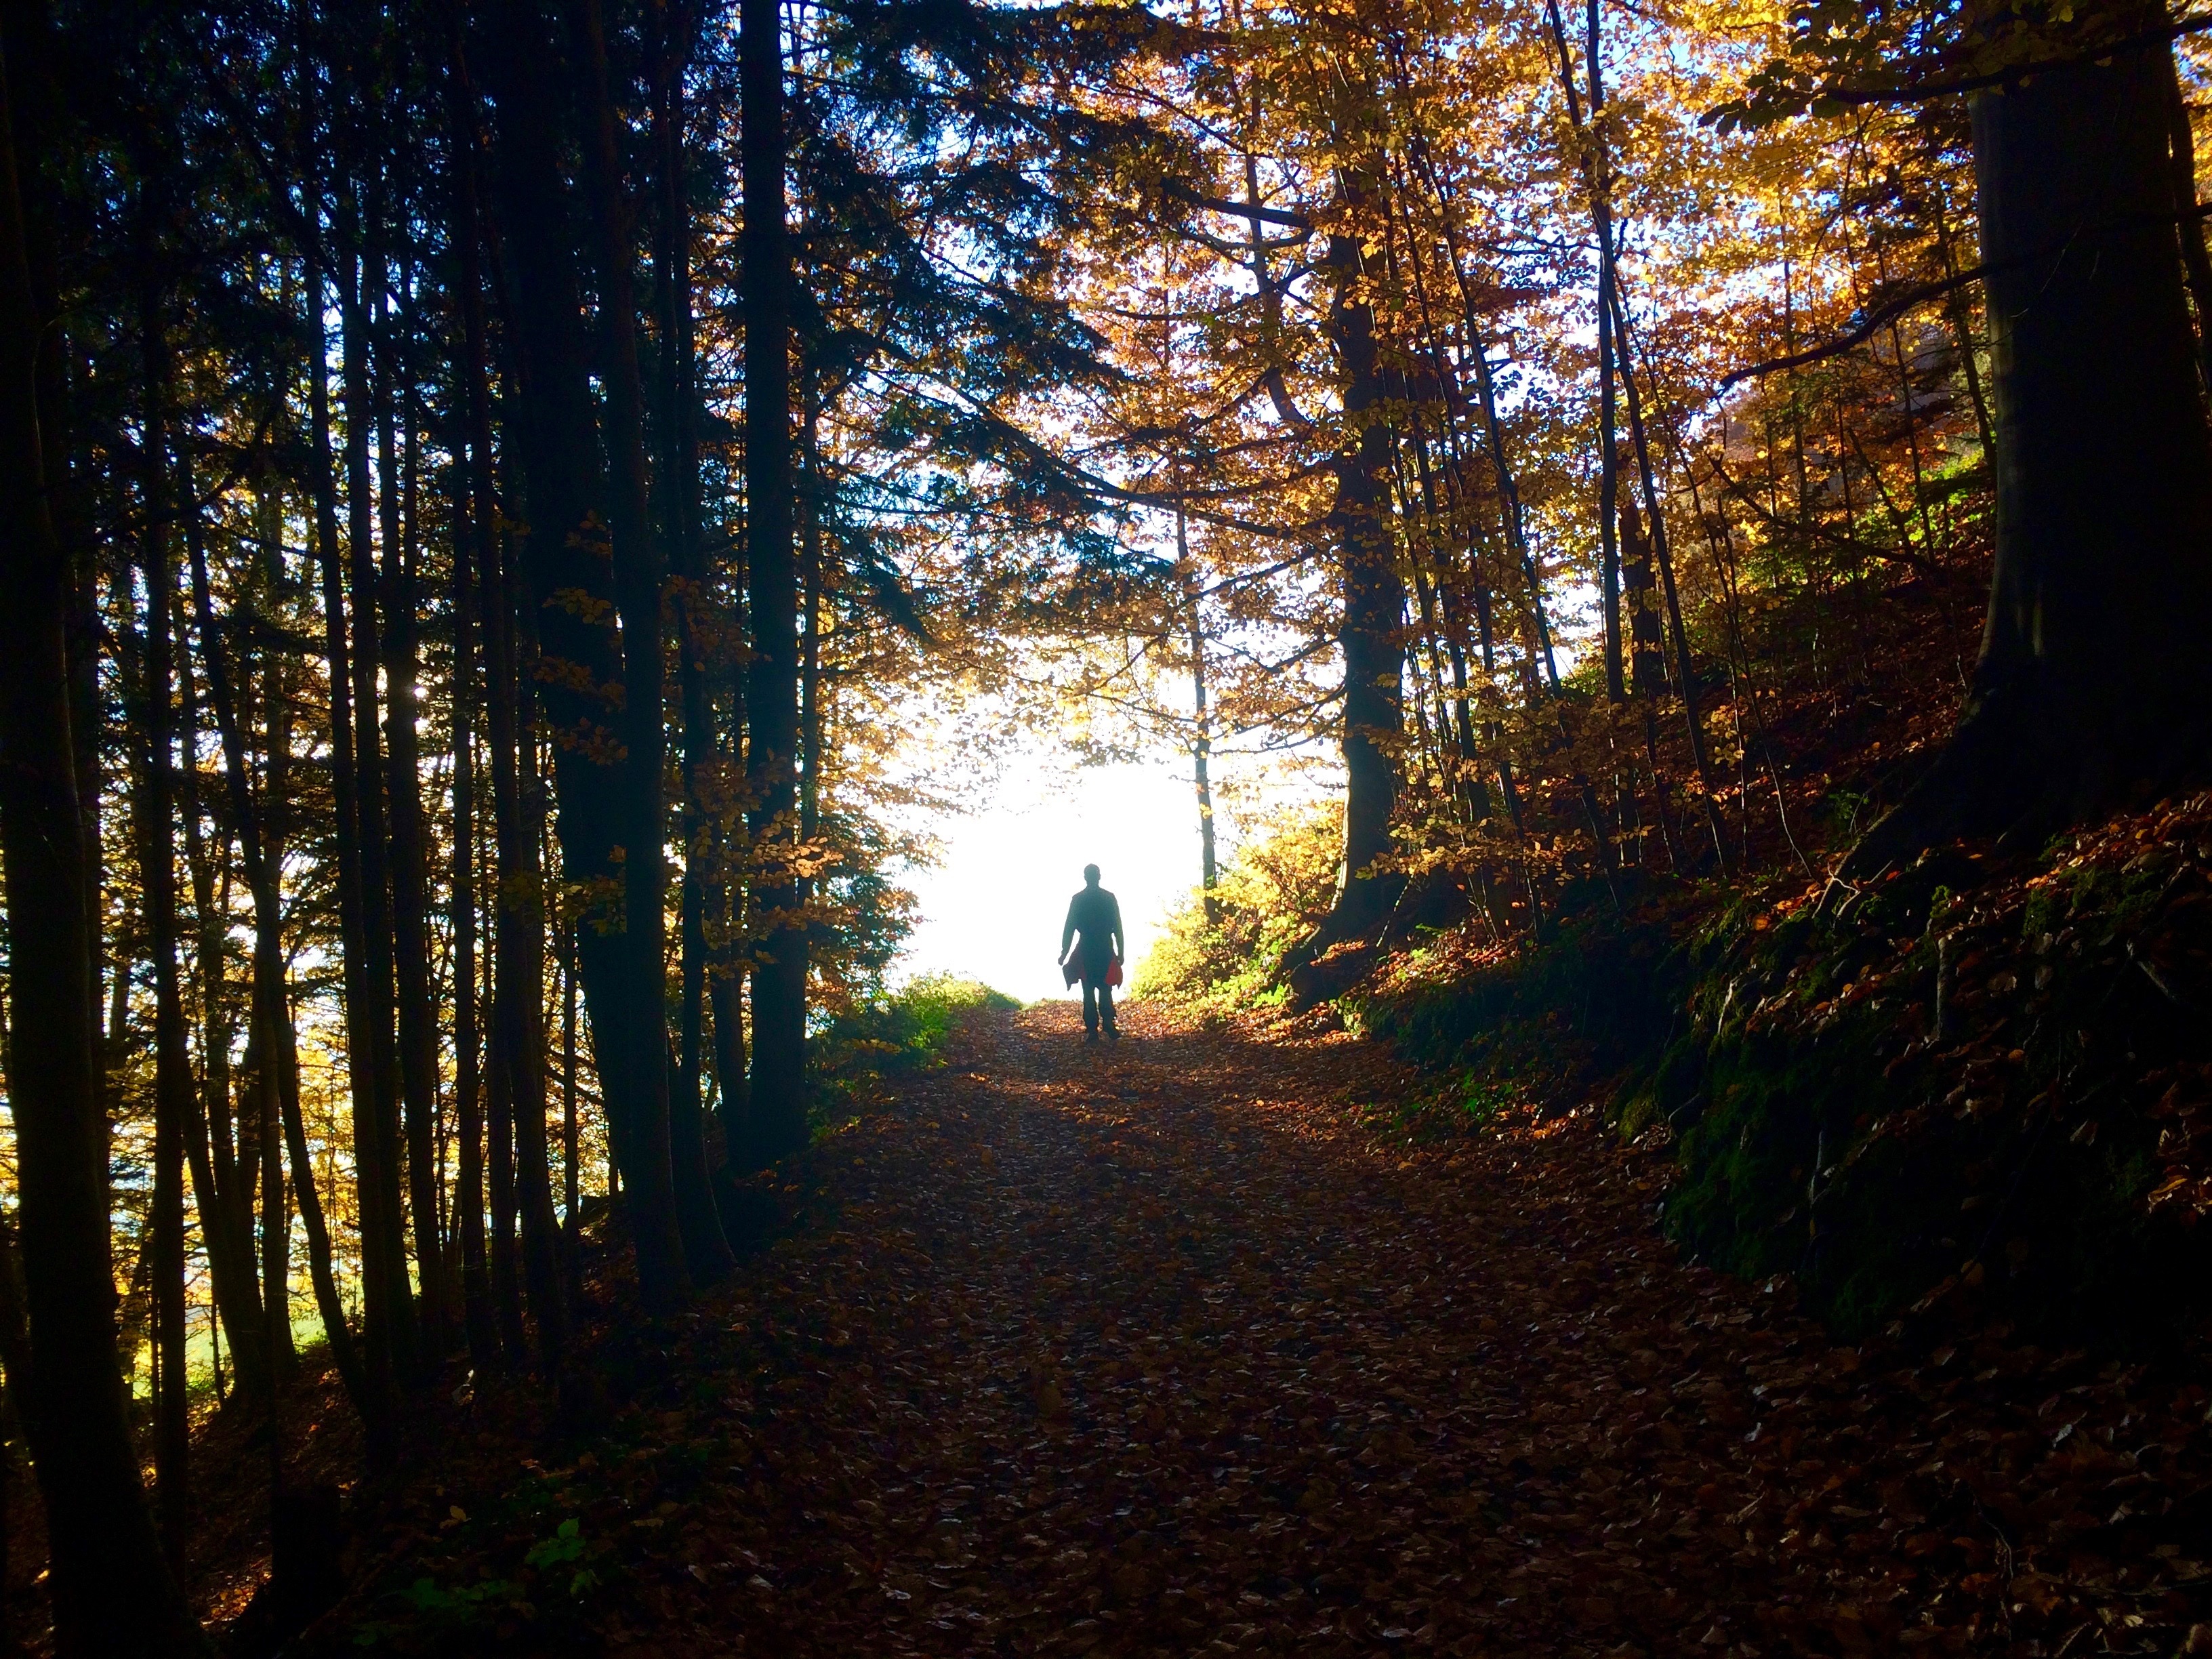
tree, nature, forest, wilderness, branch, light, plant, sunlight, morning, leaf, mystical, evening, autumn, shadow, darkness, season, trees, leaves, withered, woodland, habitat, natural environment, woody plant